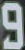
Number: 9